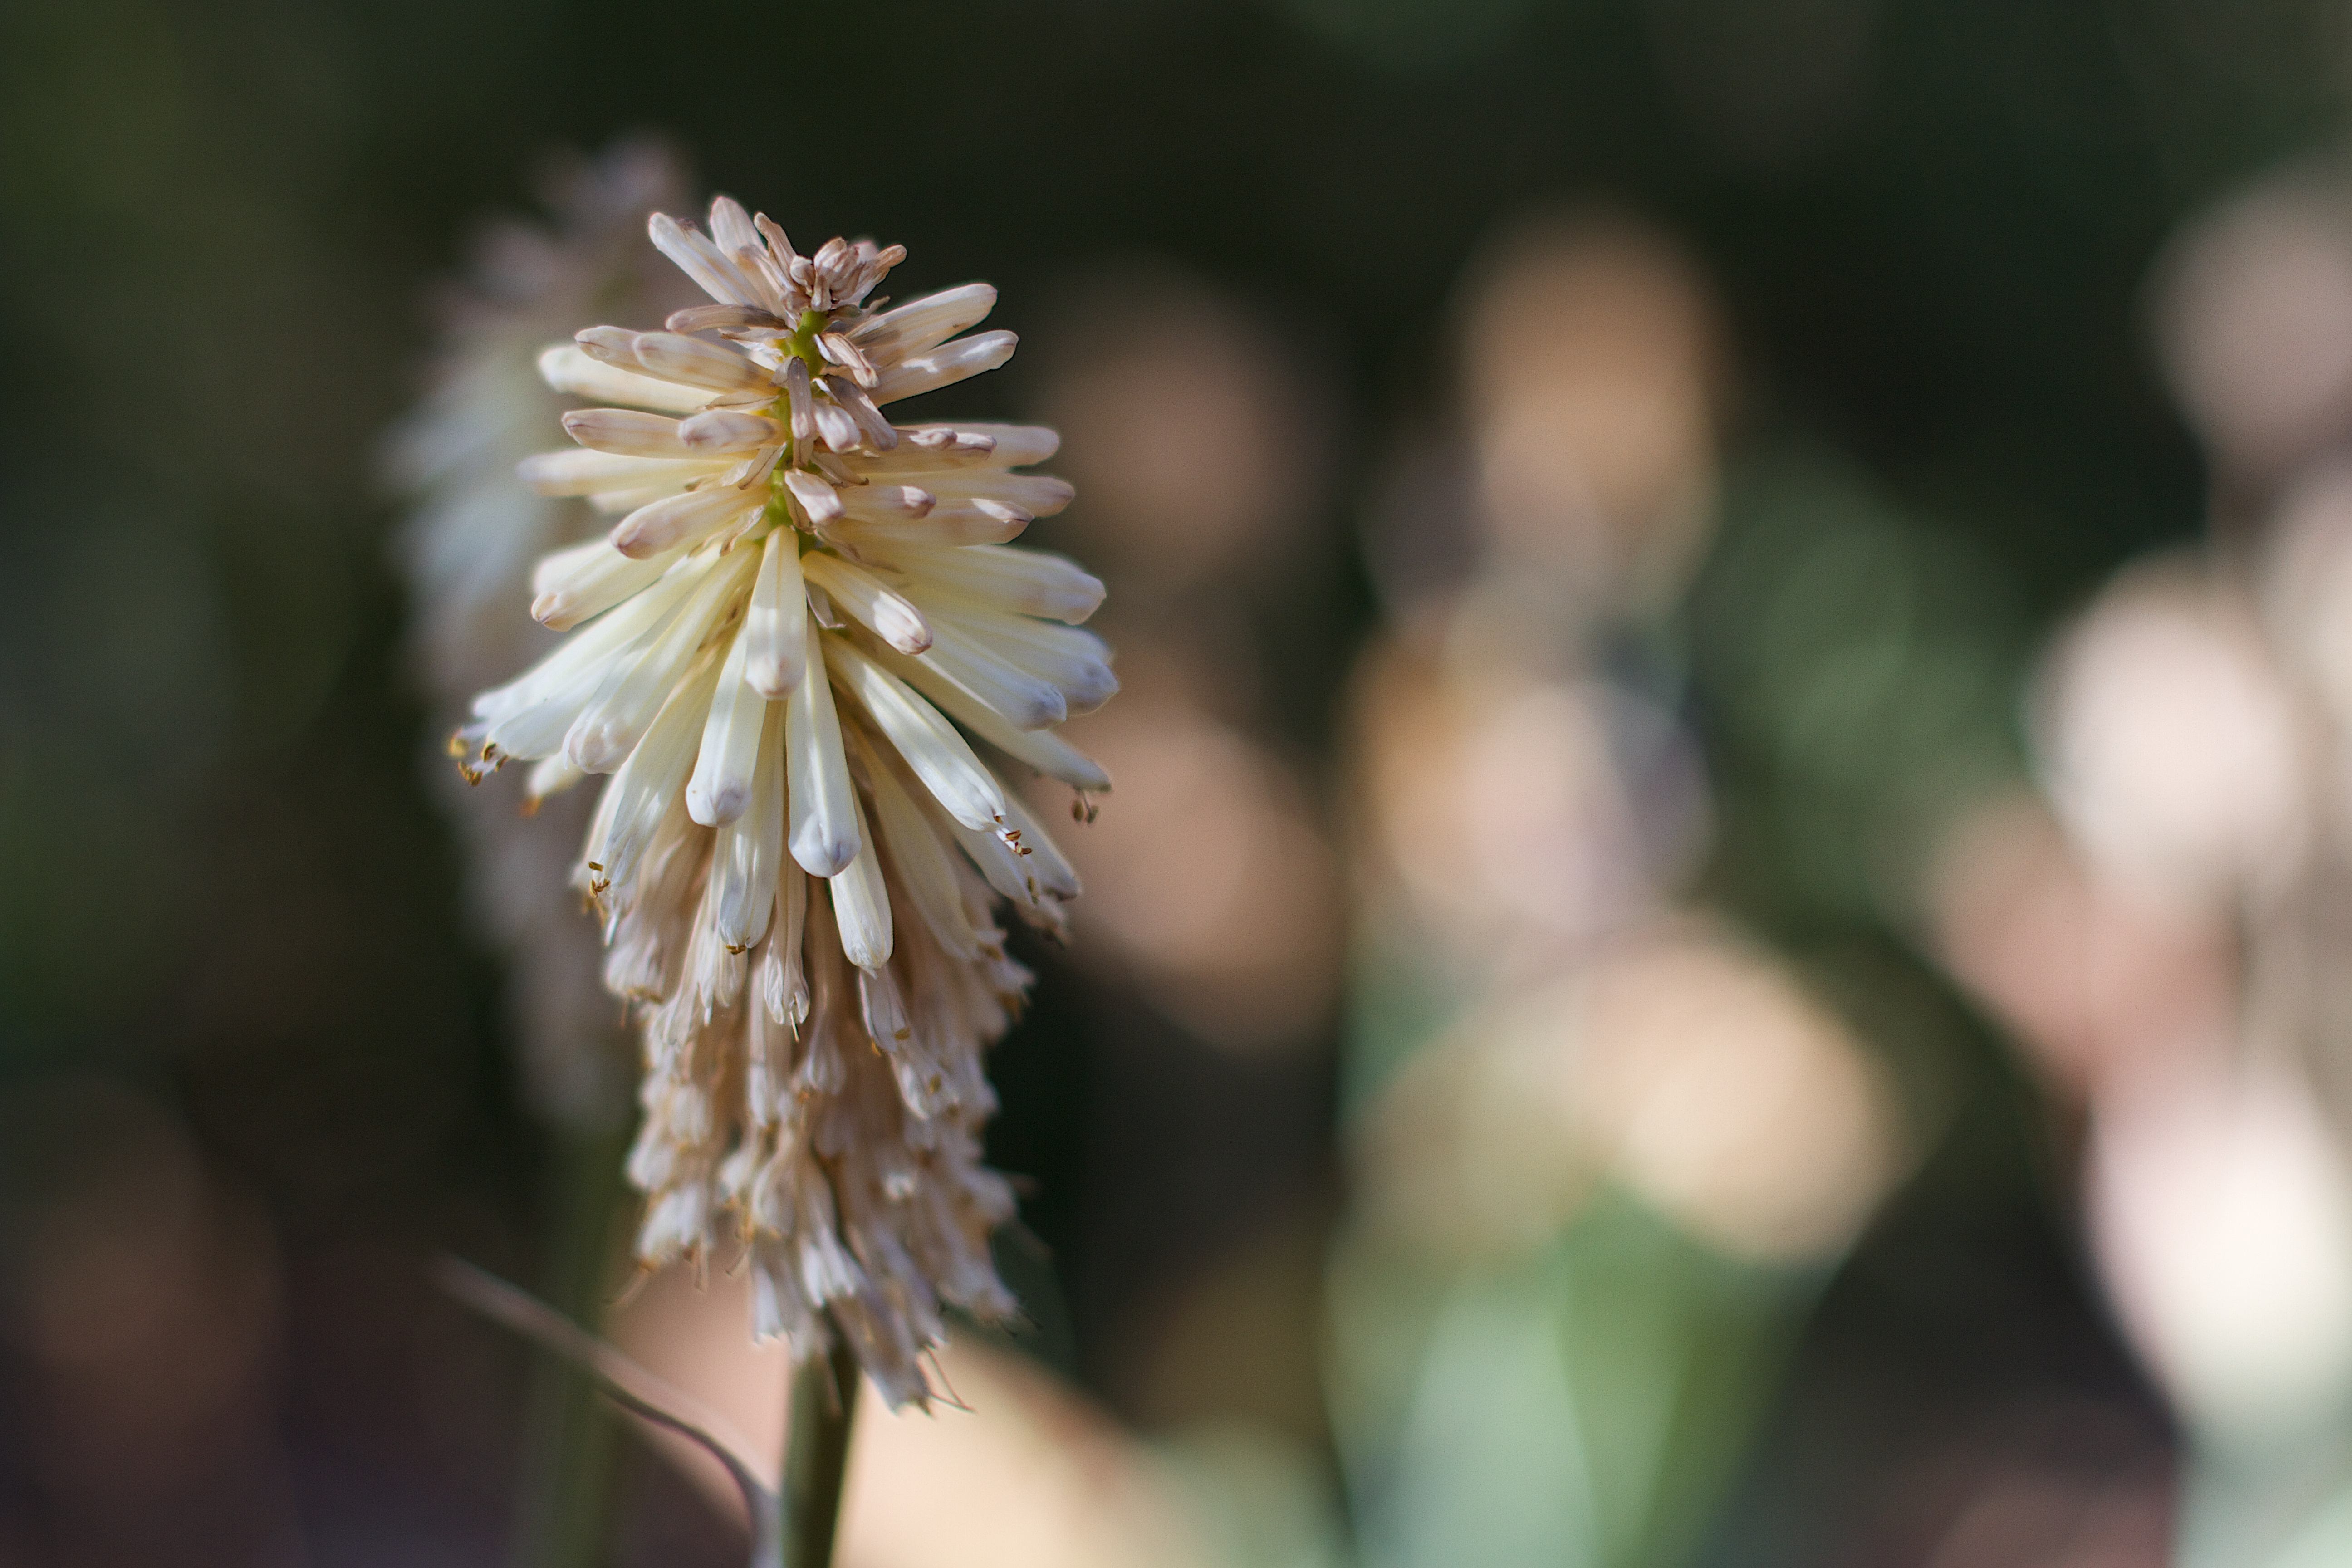
tree, nature, branch, blossom, plant, photography, sunlight, leaf, flower, petal, spring, green, produce, botany, flora, wildflower, close up, macro photography, flowering plant, grass family, plant stem, land plant